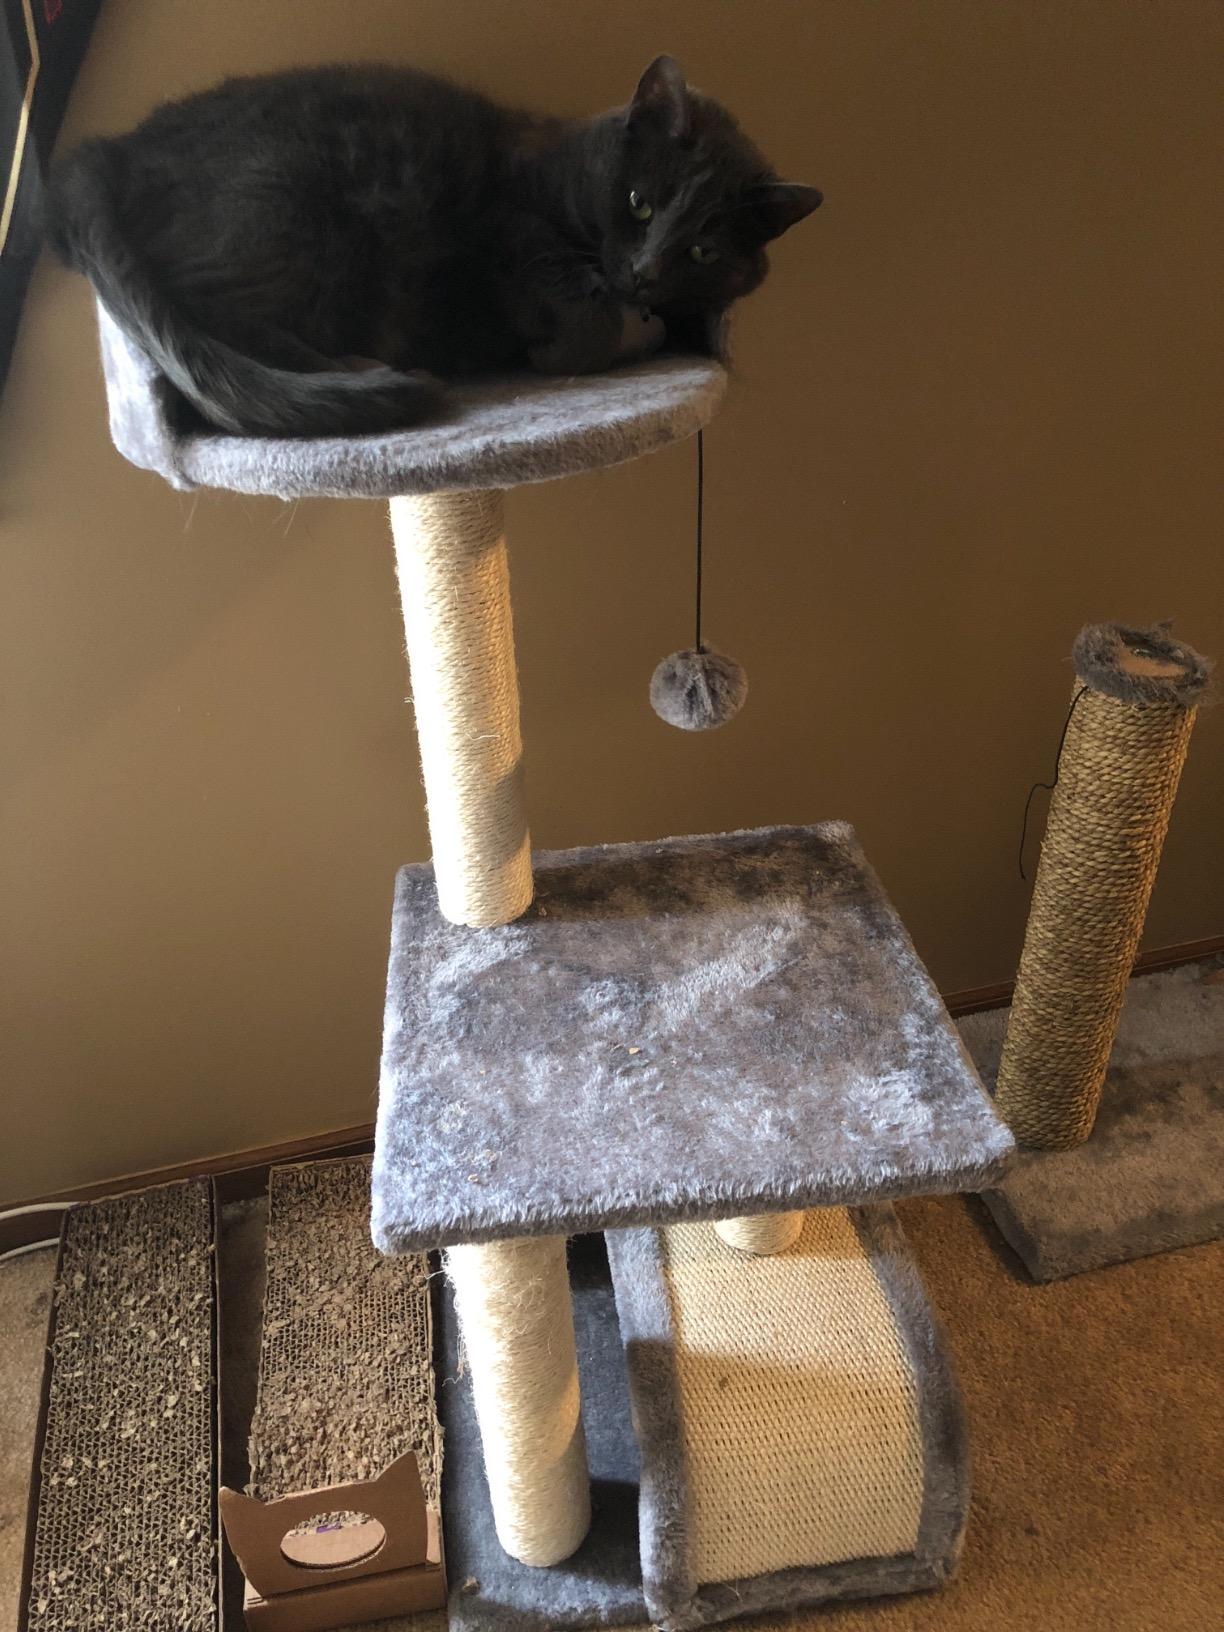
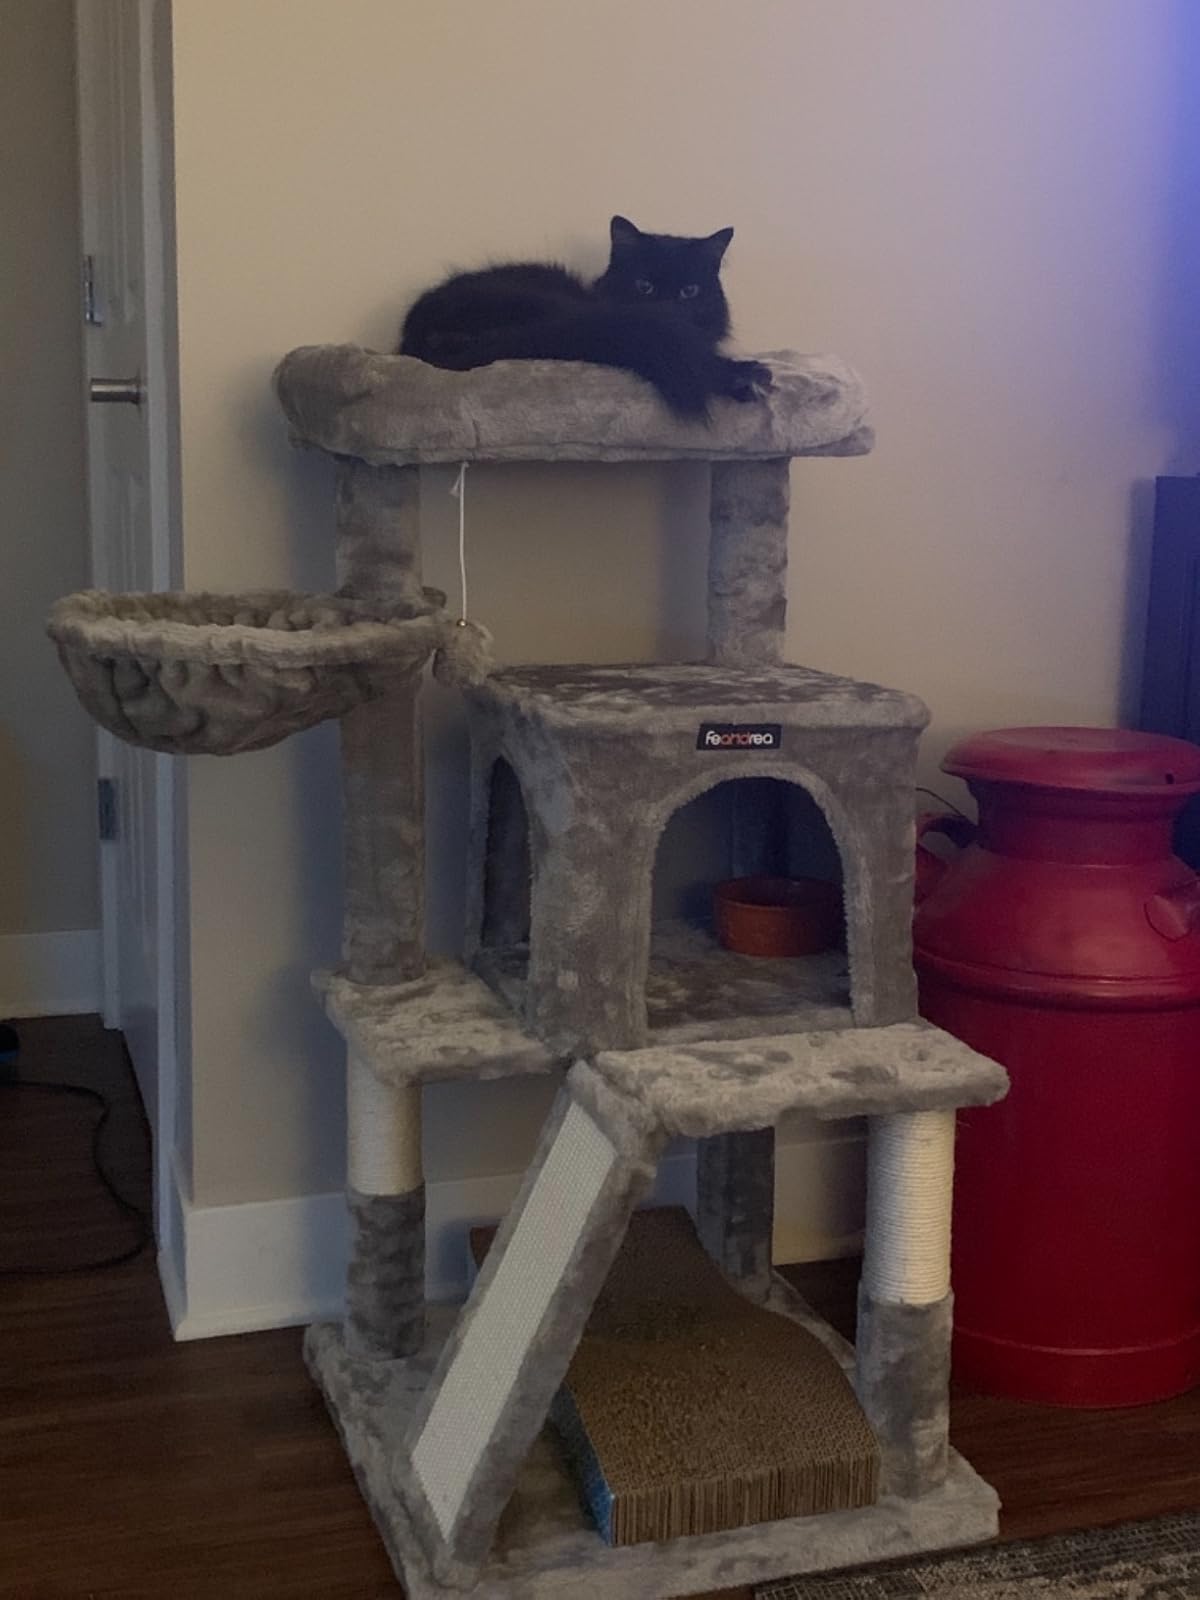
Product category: items_cat tree
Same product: no